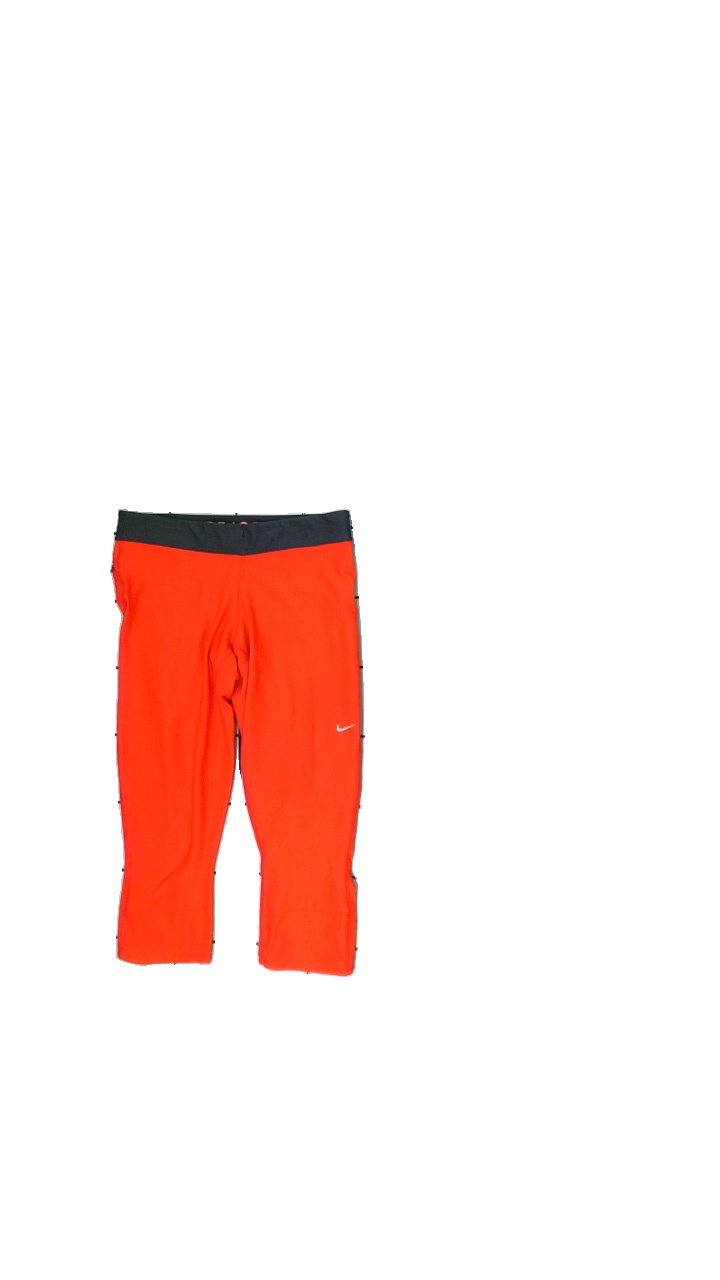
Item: Shorts (Men)
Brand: Nike
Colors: Red
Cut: Tight
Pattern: Logo print
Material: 100%polyester
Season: Summer
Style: Sports
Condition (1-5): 5
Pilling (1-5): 5
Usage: Reuse
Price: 50-100